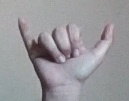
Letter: ya